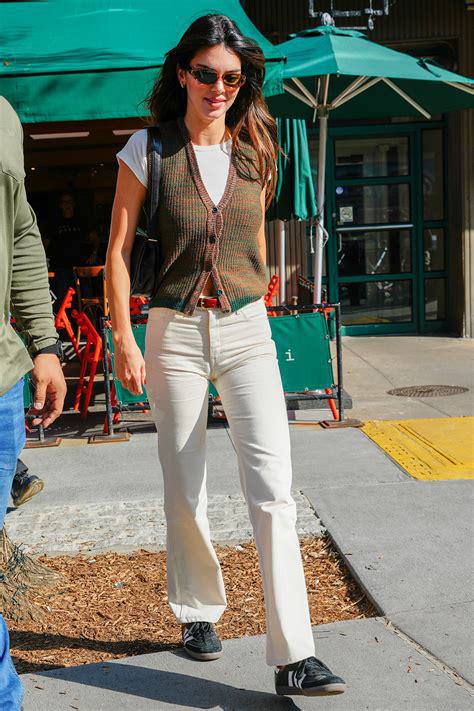
Brand: Adidas
Model: Sambarose